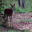
Label: deer